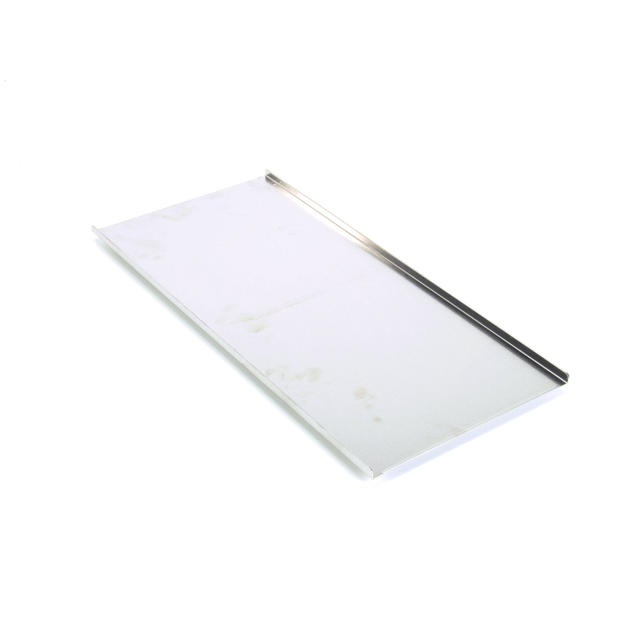
62679-24CC
62679-24CC
Brand: PERLICK PARTS
Category: Home & Garden > Kitchen & Dining > Kitchen Appliance Accessories > Freezer Accessories > Freezer Door Handles